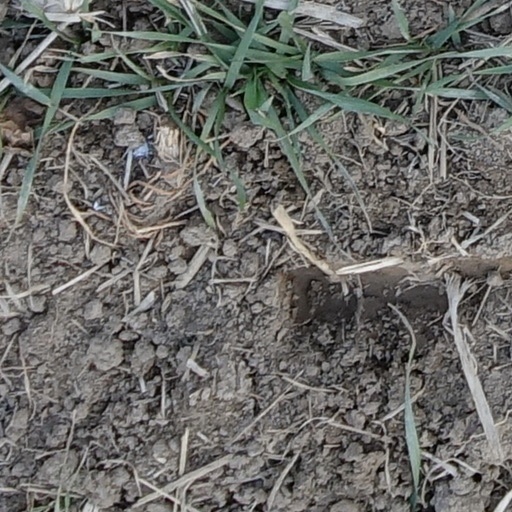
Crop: wheat